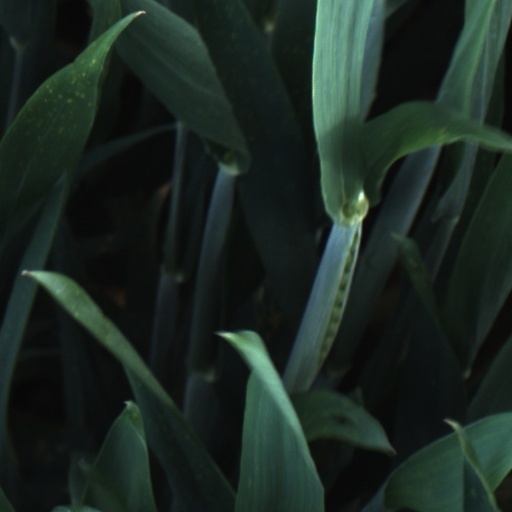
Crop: wheat